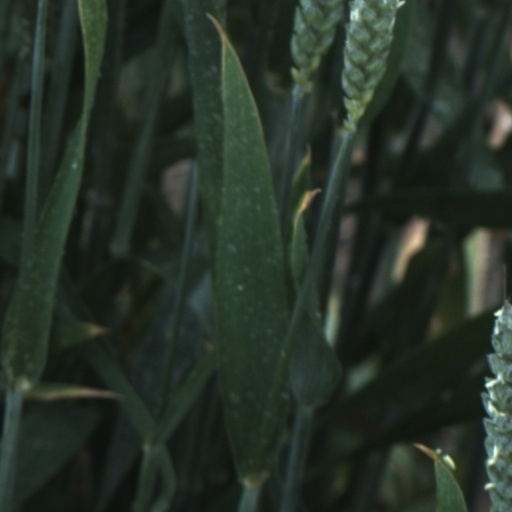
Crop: wheat